Suzanne Schreiber

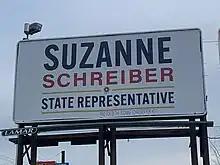
A billboard for Schreiber's 2022 campaign on the corner of 21st Street and Harvard Ave in Tulsa, Oklahoma

Schreiber ran for the 70th Oklahoma House district in 2022 to succeed retiring Republican Senator Carol Bush. She faced Republican Brad Banks in the general election for the Tulsa house seat. During the primary she was endorsed by the "Tulsa World". She defeated Banks in the November election, flipping the HD-70 to the Democratic Party. She was sworn in on November 16, 2022.